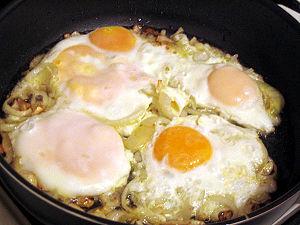
L’œuf est un produit agricole issu d'élevages divers et utilisé comme aliment humain simple ou servant d'ingrédient dans la composition de nombreux plats dans la plupart des cultures du monde.